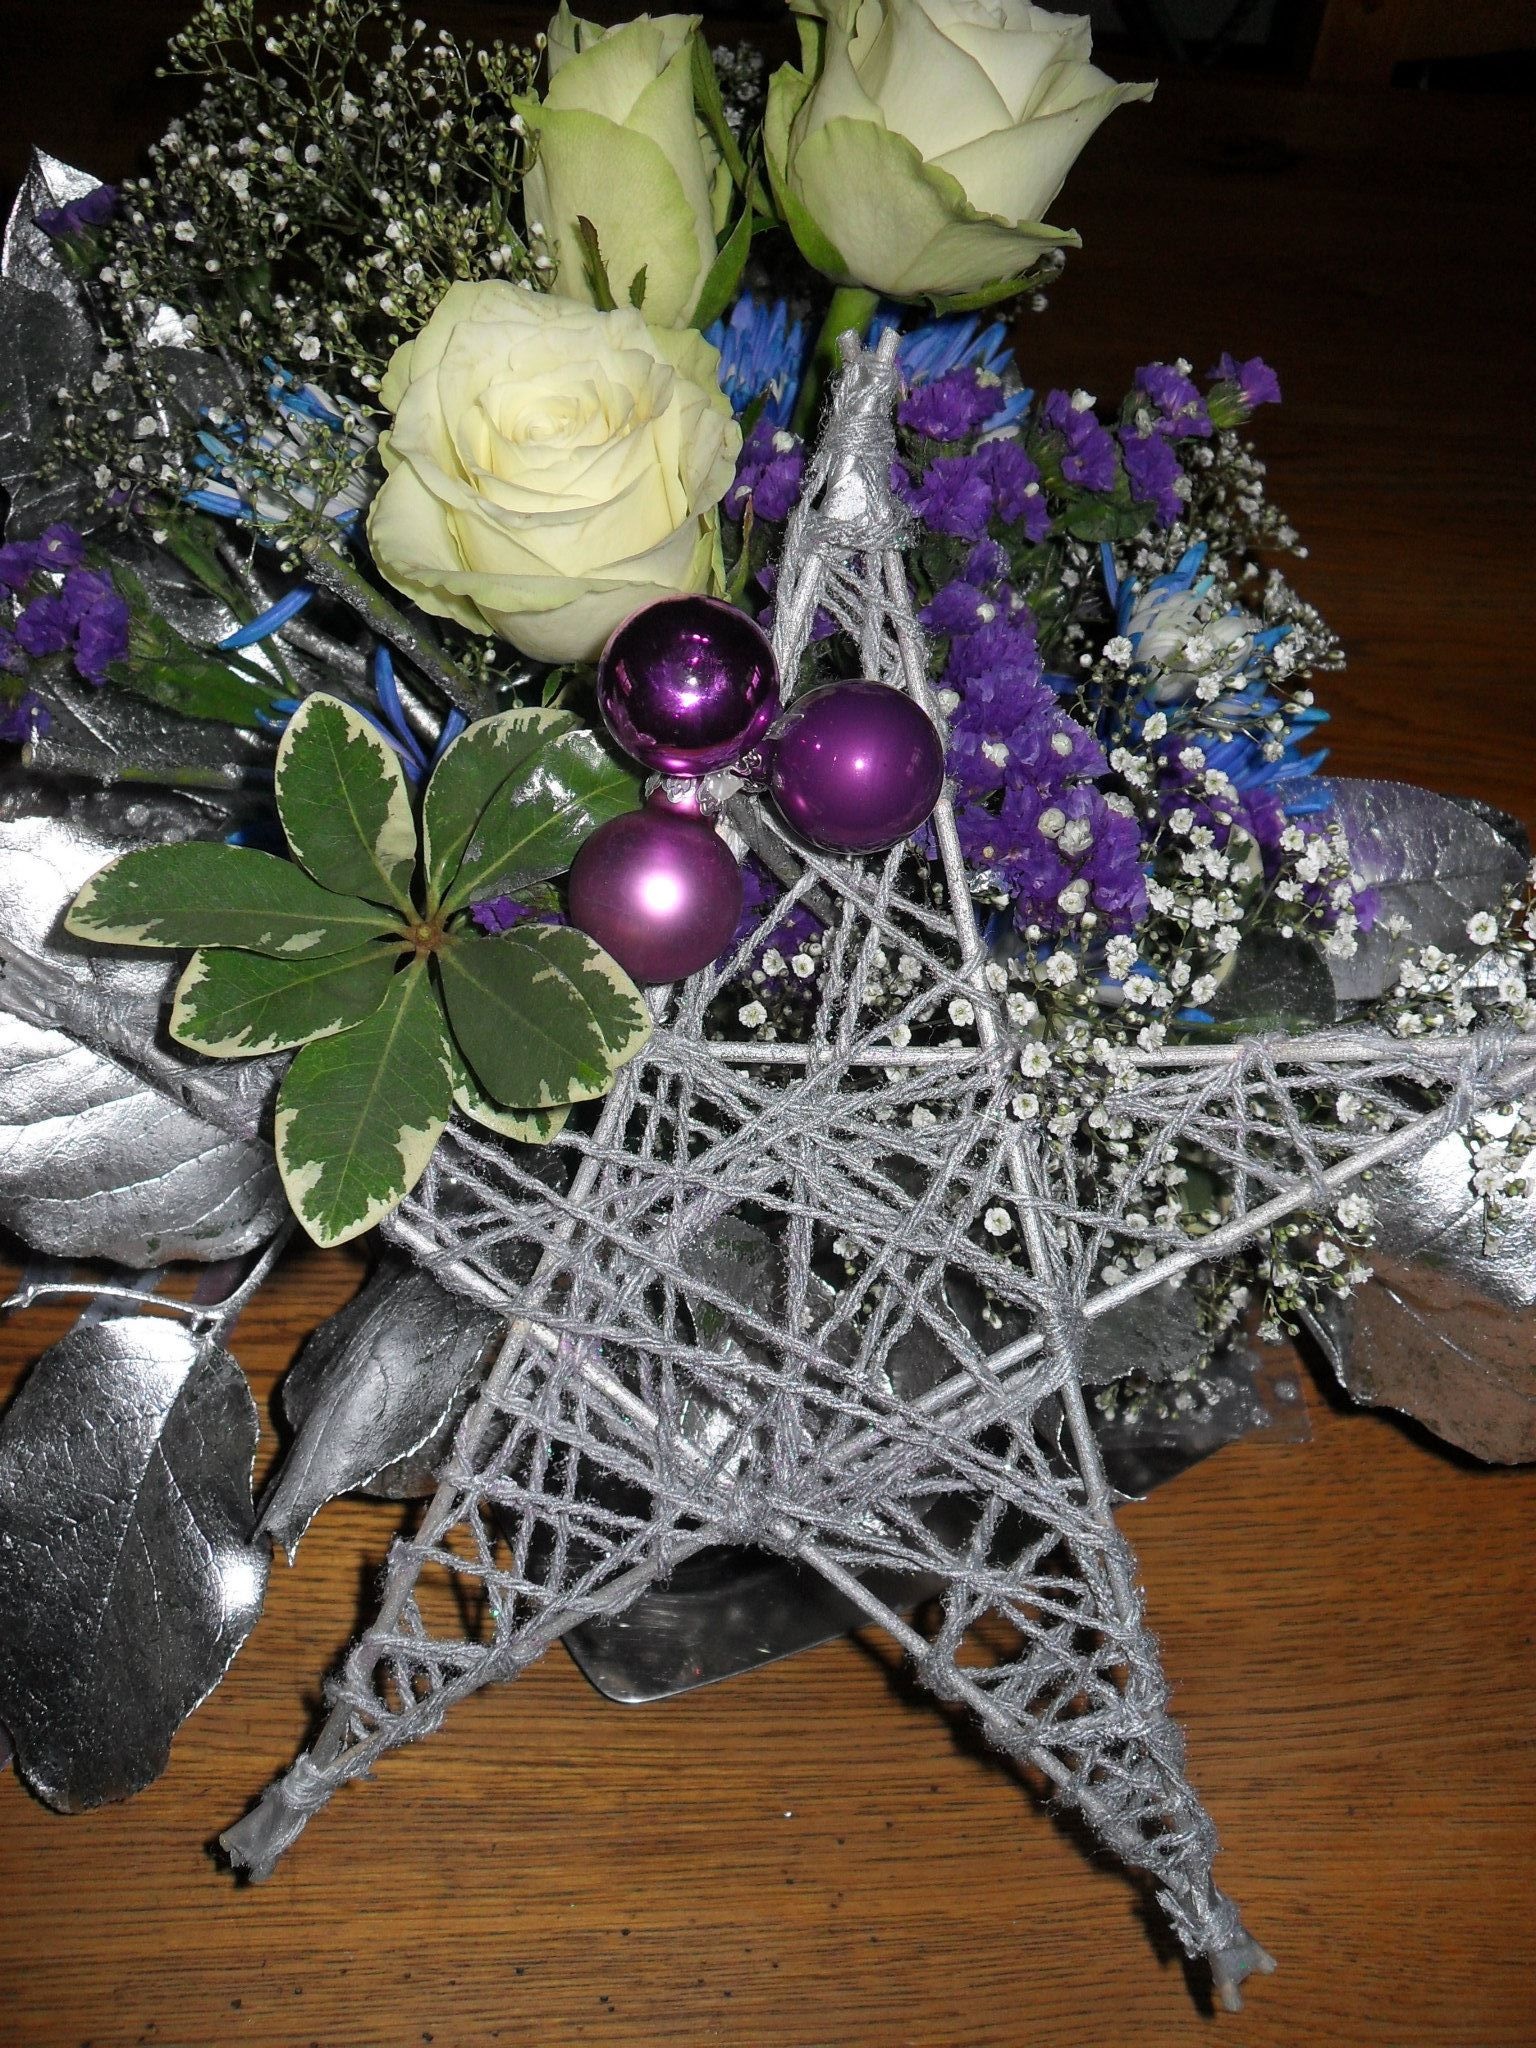
branch, plant, star, flower, color, money, blue, christmas, christmas tree, christmas decoration, floristry, flower bouquet, floral design, centrepiece, flower arranging